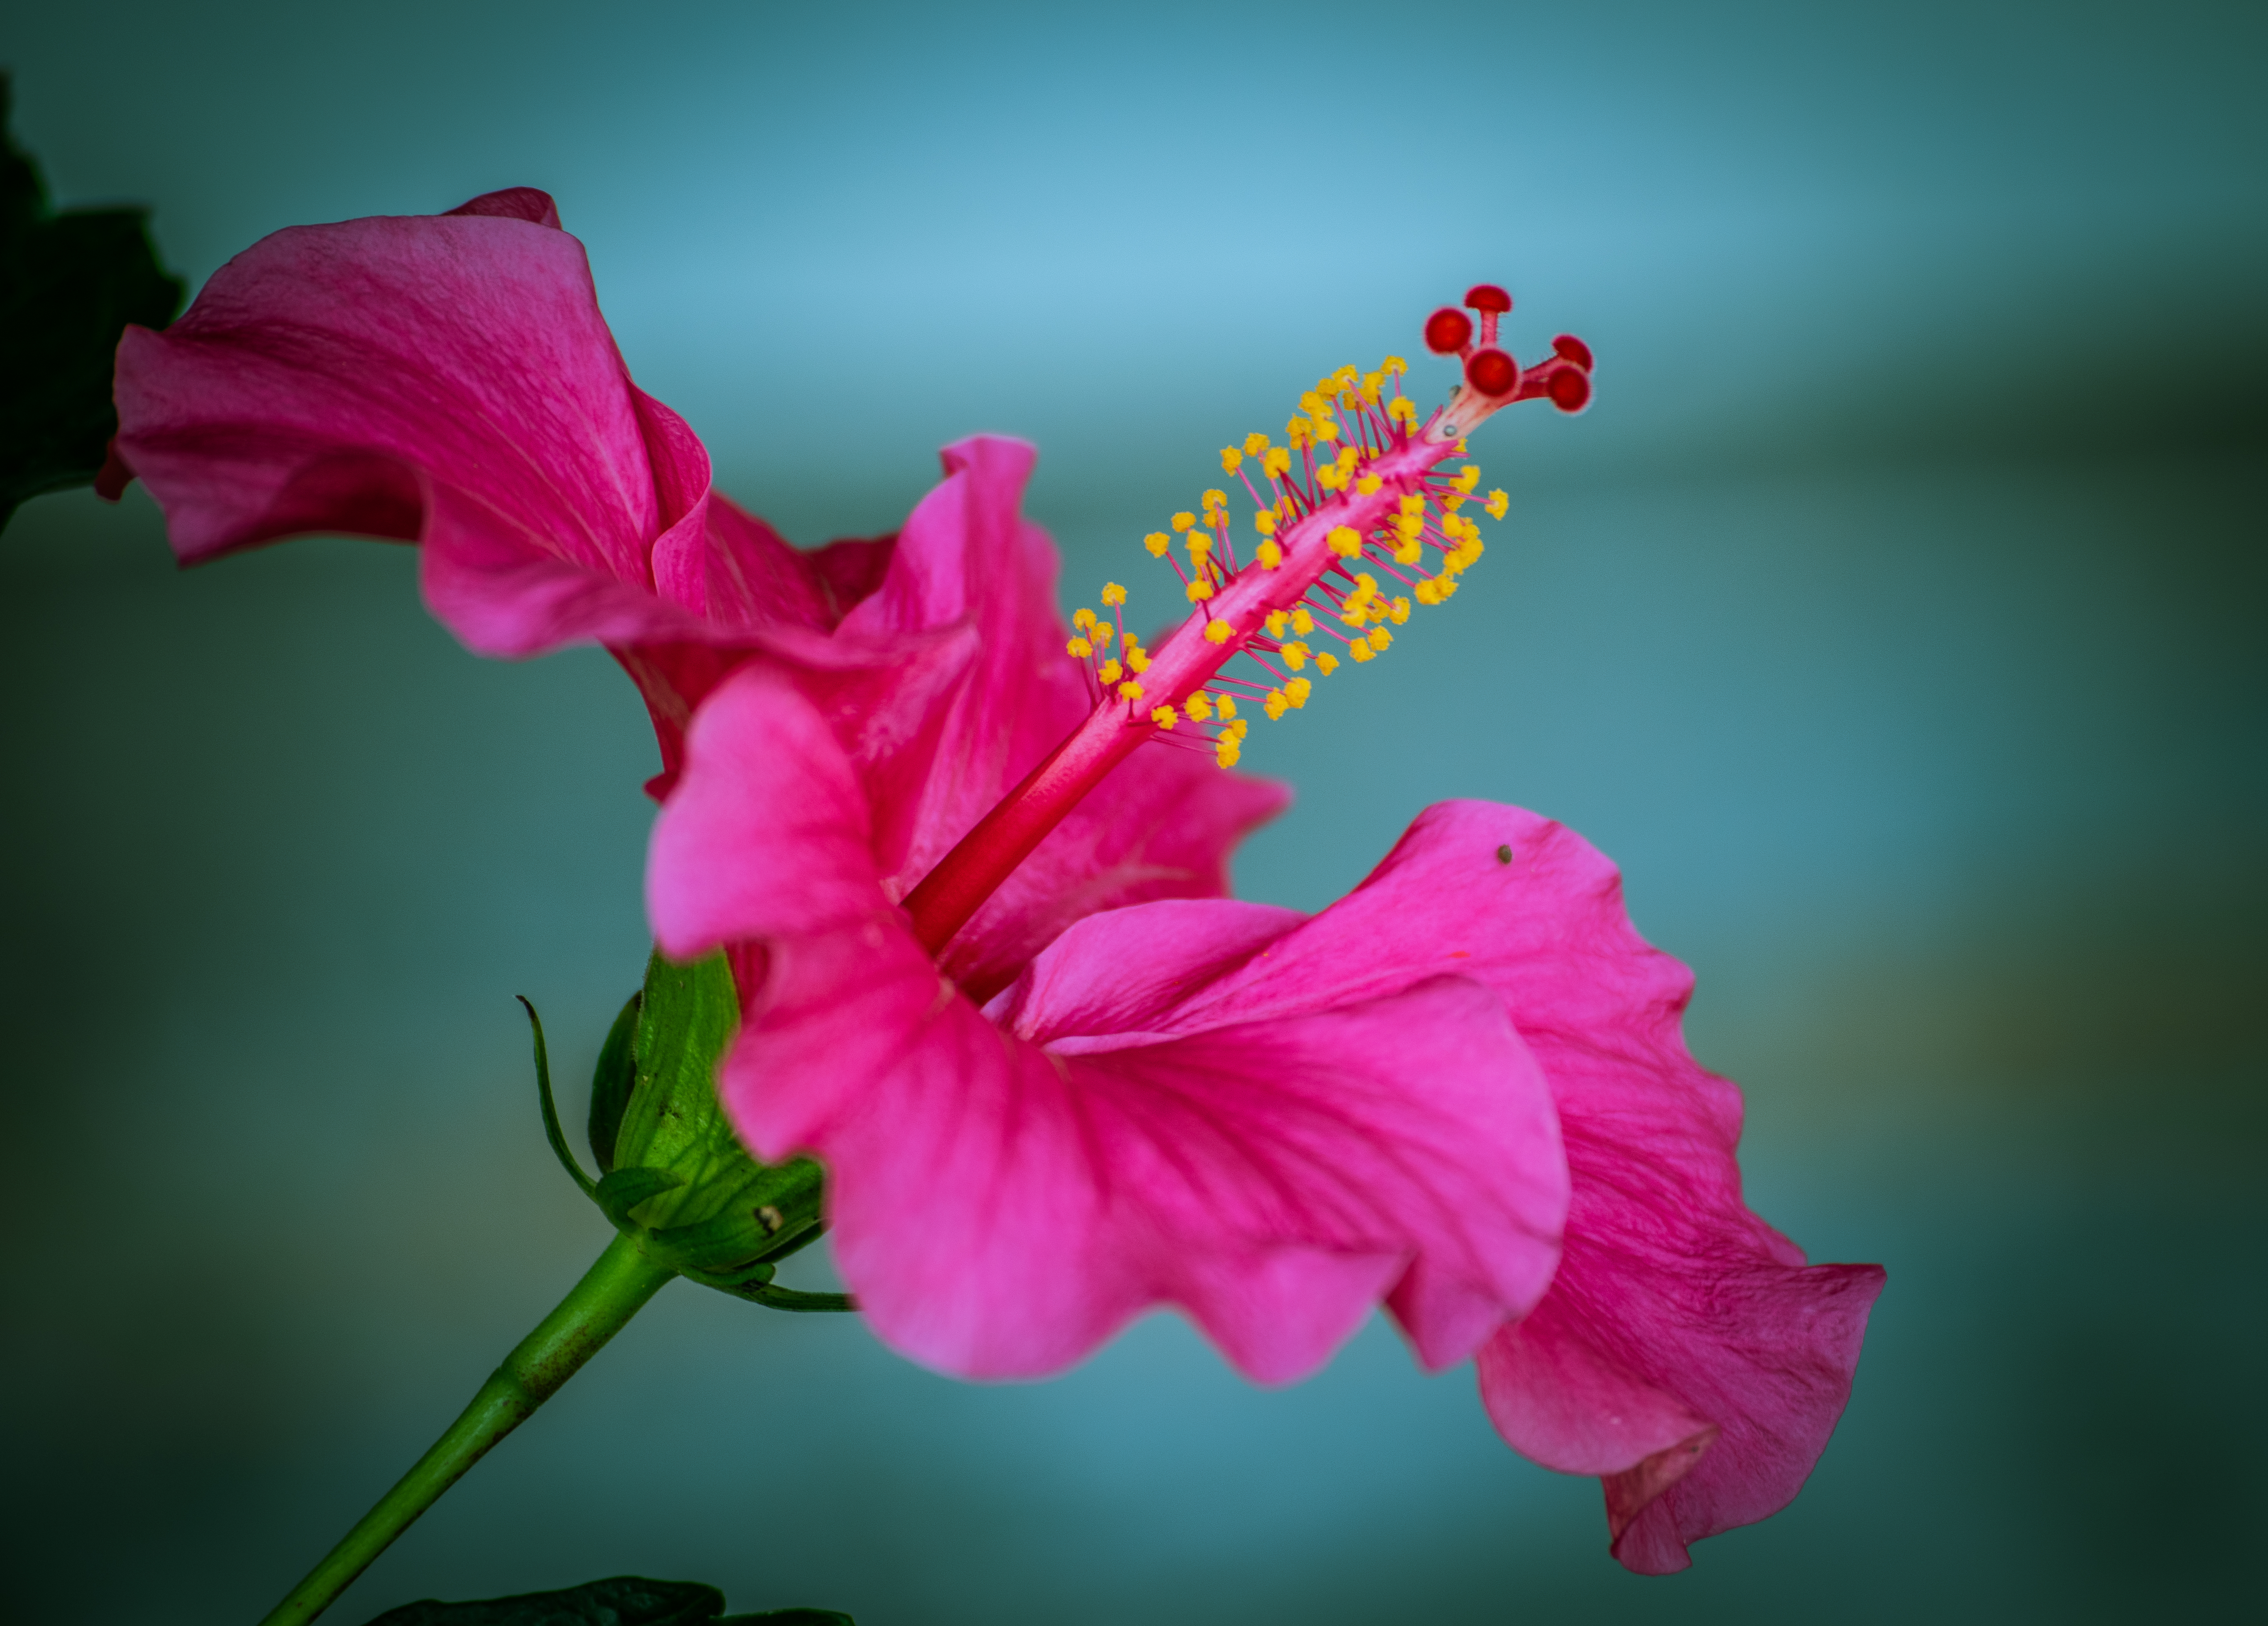
flor, flower, pink, vermelho, rosa, macro, flowering plant, petal, hibiscus, chinese hibiscus, four o clock flower, Hawaiian hibiscus, plant, malvales, mallow family, four o clock family, four o clocks, plant stem, china rose, annual plant, Pedicel